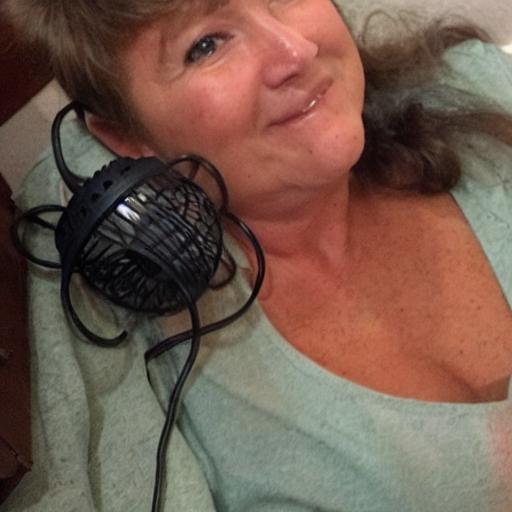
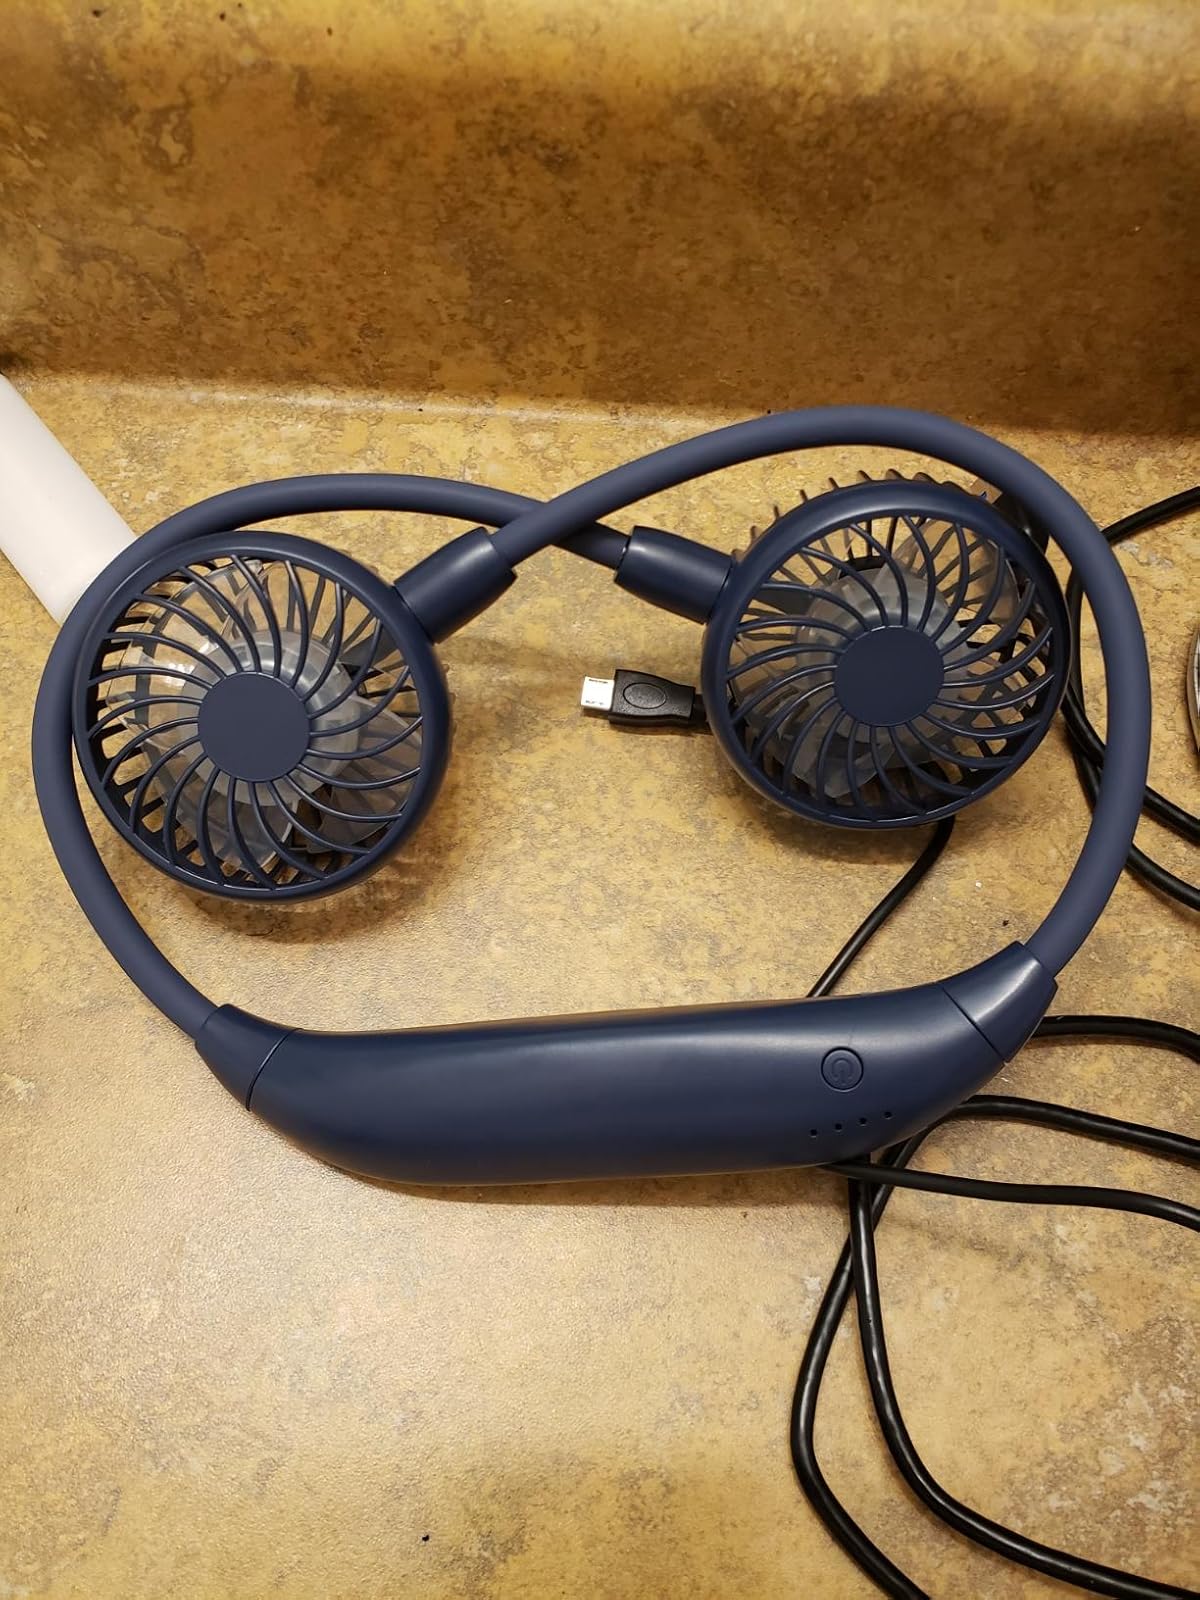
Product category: fan
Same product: no